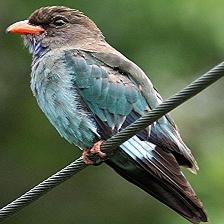
Species: ASIAN DOLLARD BIRD
Scientific name: EURYSTOMUS ORIENTALIS